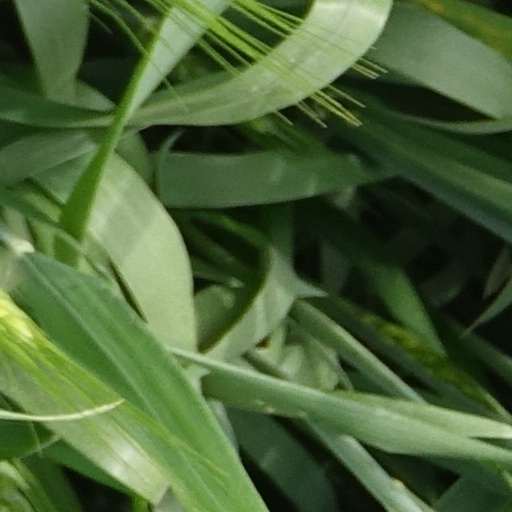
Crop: wheat